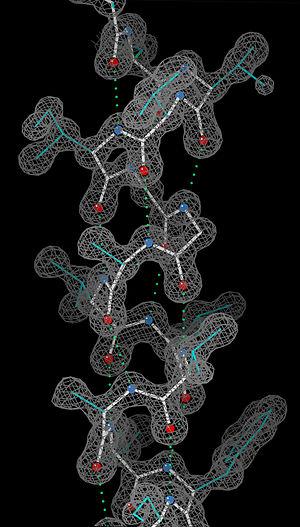
La biologie structurale est la branche de la biologie qui étudie la structure et l'organisation spatiale des macromolécules biologiques, principalement les protéines et les acides nucléiques. La biologie structurale concerne en particulier la détermination à l'échelle atomique de la structure 3D au moyen de techniques biophysiques, les principes à la base des modifications de conformation des macromolécules, l'analyse des mouvements moléculaires et la dynamique de ces structures.
L'hélice alpha est une structure secondaire courante des protéines. Elle est formée par l'enroulement régulier sur elle-même d'une chaîne polypeptidique de forme hélicoïdale avec un pas de rotation droit dans laquelle chaque groupe N-H de la chaine principale d'un acide aminé forme une liaison hydrogène avec le groupe C=O de la chaine principale du quatrième acide aminé le précédant. Cette structure secondaire est parfois appelée une hélice α de Pauling-Corey-Branson. Le nom de hélice 3,6₁₃ est également utilisé pour définir cette structure secondaire, la valeur de 3,6 correspond au nombre d'acides aminés dans le pas de l'hélice ; 13 est le nombre d'atomes dans le cycle fermé par la liaison hydrogène. Parmi les types de structures locales présents dans les protéines, l'hélice α est la structure secondaire la plus prévisible par l'analyse de la séquence primaire ainsi que la plus répandue.